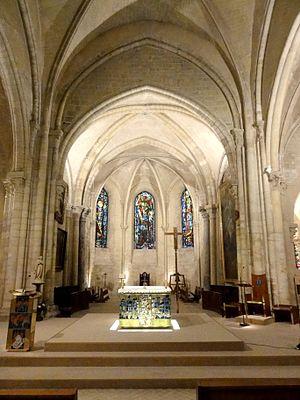
Croisée, vue vers l'est.
L’église Saint-Pierre de Montmartre est une église paroissiale catholique romaine située dans le 18ᵉ arrondissement de Paris, au sommet de la butte Montmartre, au nᵒ 2 rue du Mont-Cenis, à l'ouest de la basilique du Sacré-Cœur.